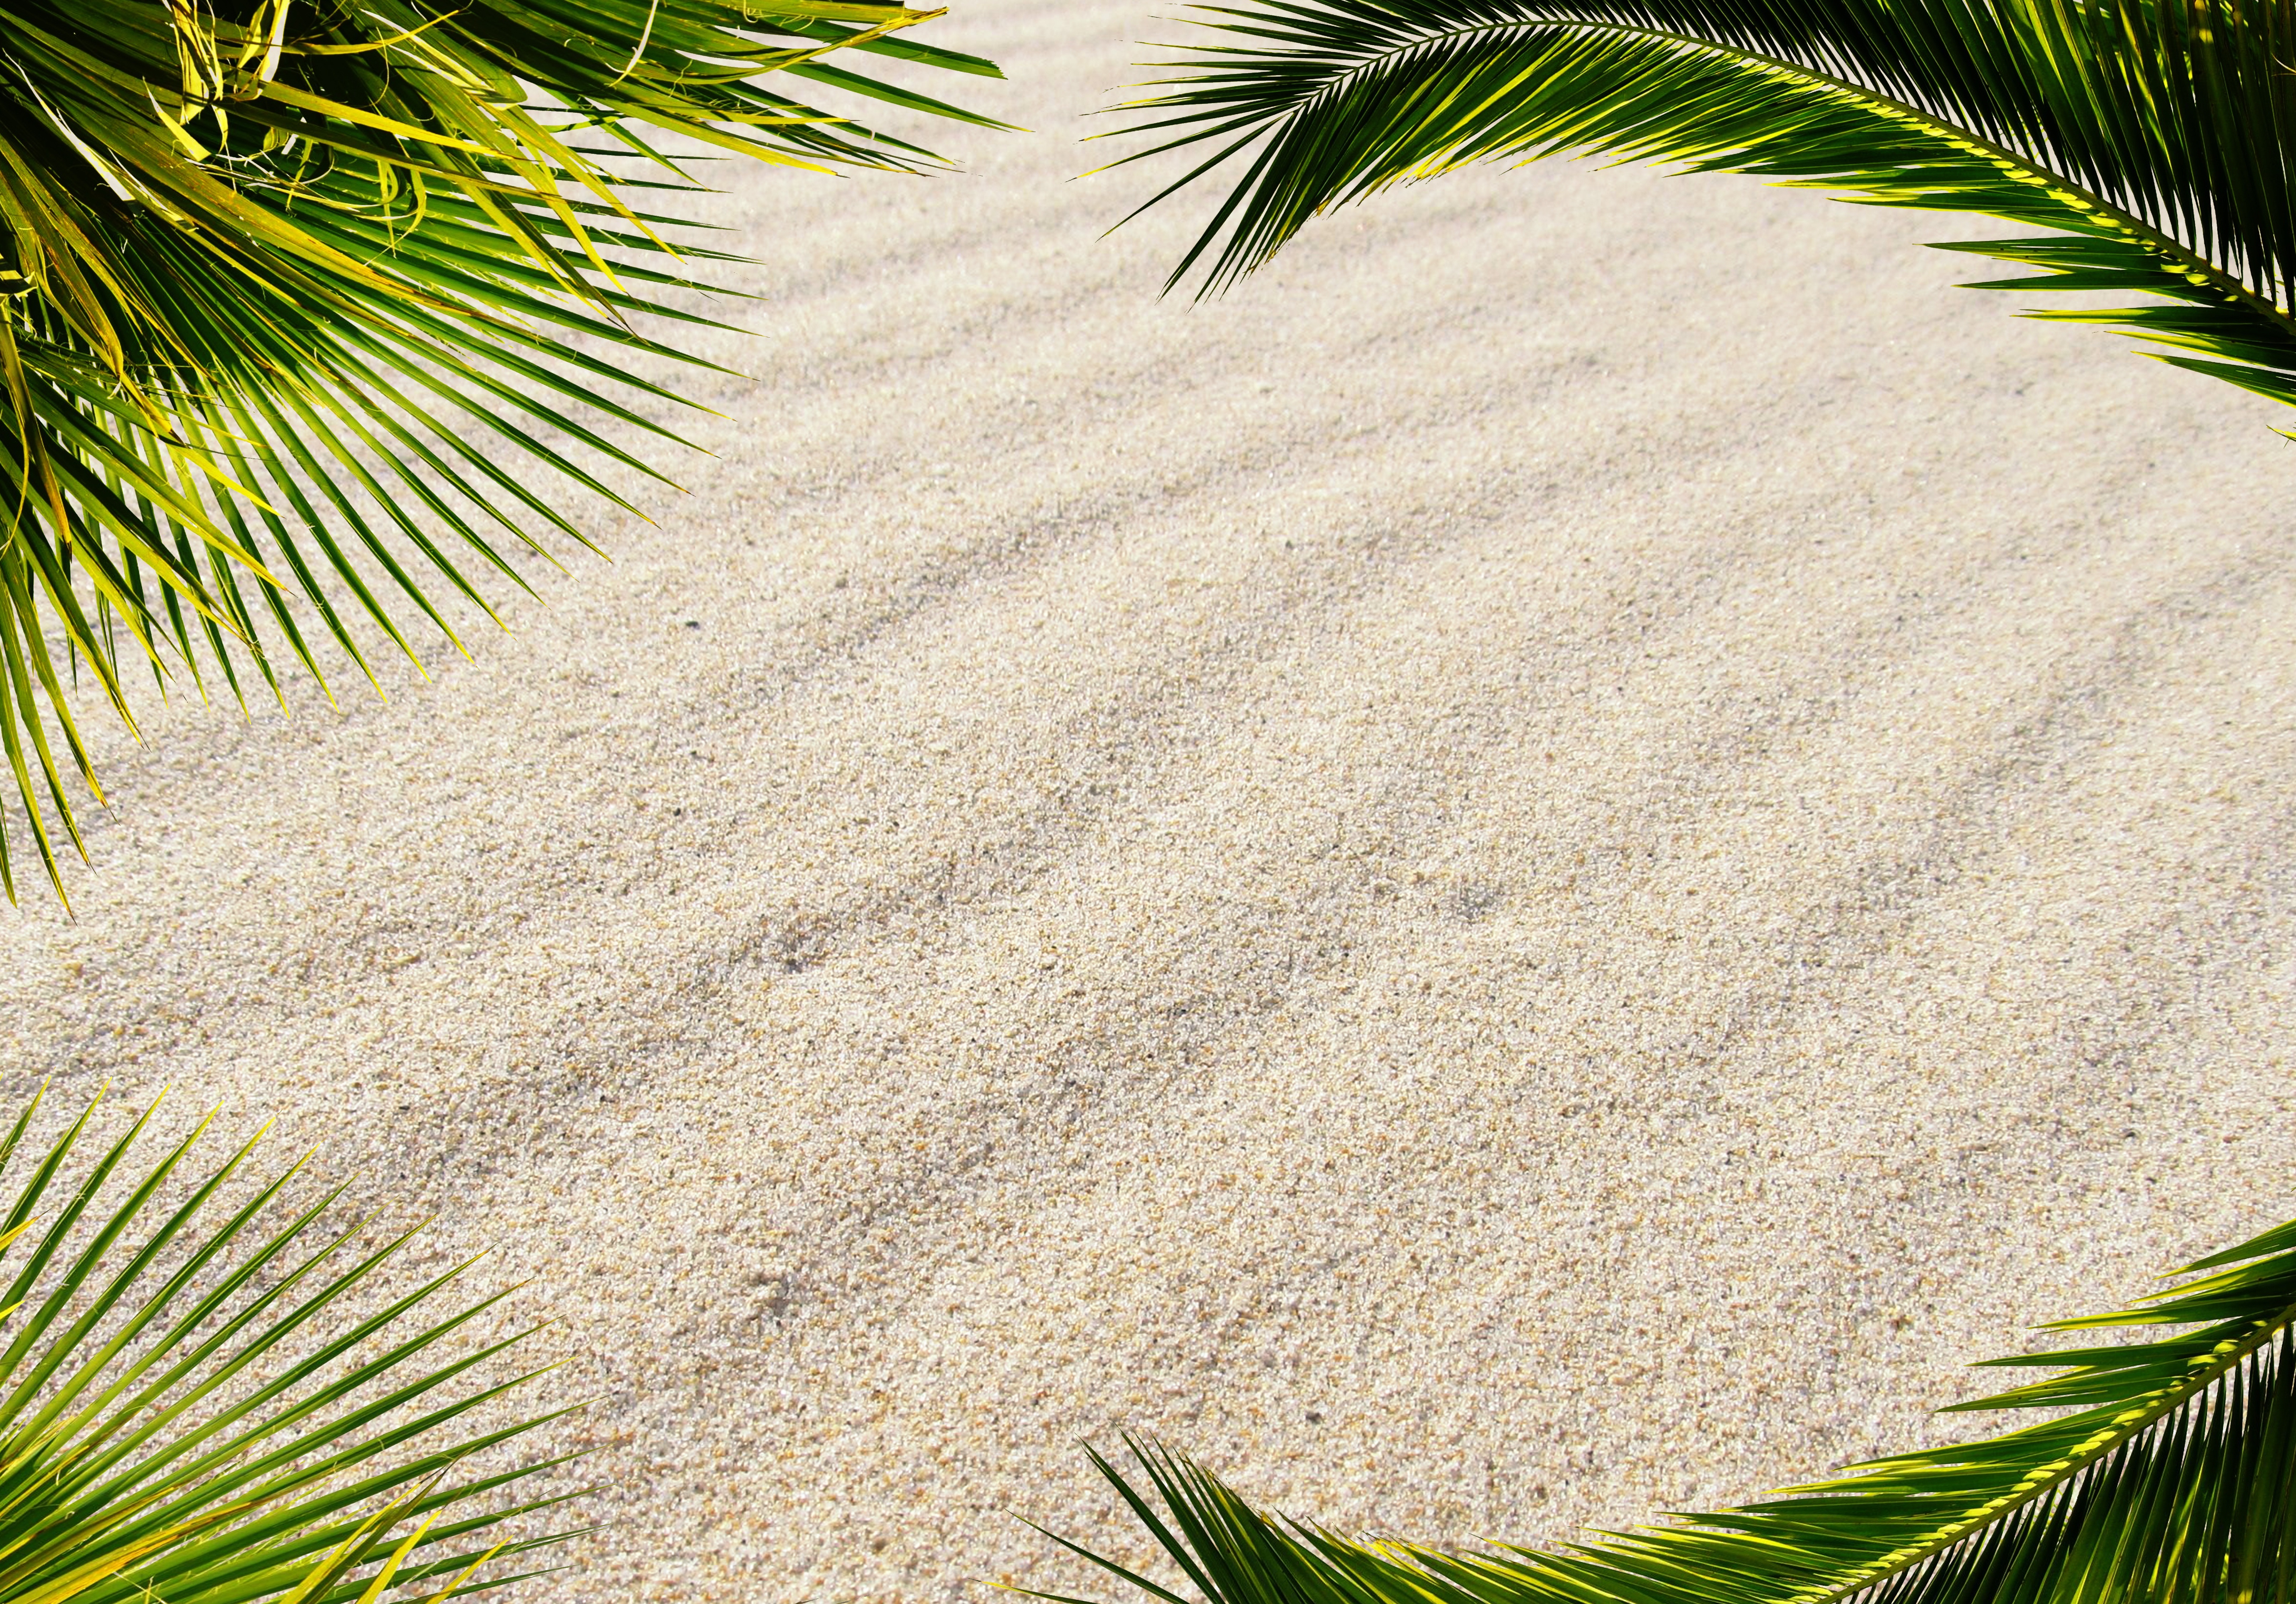
tree, grass, sand, branch, plant, lawn, leaf, walkway, travel, green, holiday, botany, background image, landscaping, shrub, caribbean, greeting card, flooring, flowering plant, grass family, woody plant, land plant, arecales, palm family